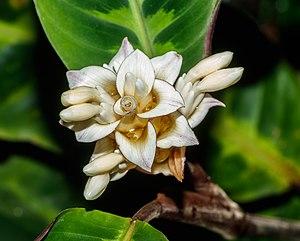
Calathea est un genre de plantes monocotylédones appartenant à la famille des Marantaceae. Ce genre comprend aujourd'hui 56 espèces de plantes herbacées. De nombreuses espèces autrefois classées dans le genre Calathea sont aujourd'hui classées dans le genre Goeppertia. Quelques espèces sont cultivées pour leurs grandes feuilles.